Architecture of Peja

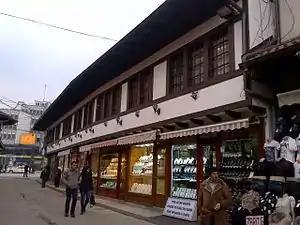
Bazaar of Peja serves as the main market for Gold shops

of the city located near the river between parallel residence zones and is a remnant of the Ottoman rule there. The earliest mention of the Bazaar of Peja according to some sources is around the 14th century. The market historically housed blacksmiths and carpenters but also facilitated the agricultural market.